Henry Peters Gray

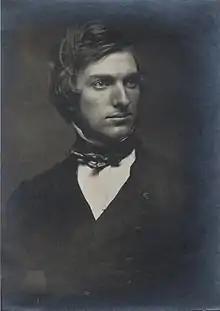

Henry Peters Gray (June 23, 1819 - November 12, 1897) was an American portrait and genre painter.